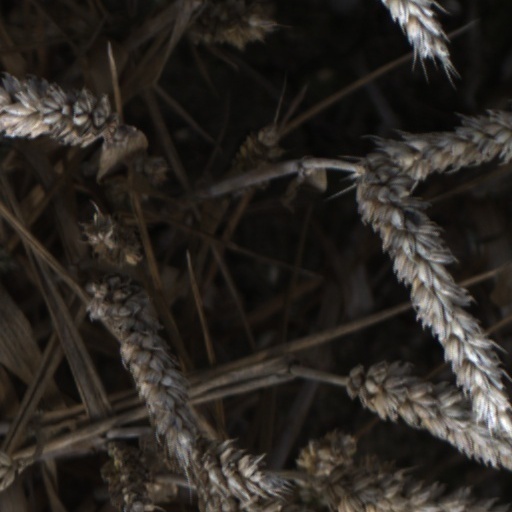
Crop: wheat